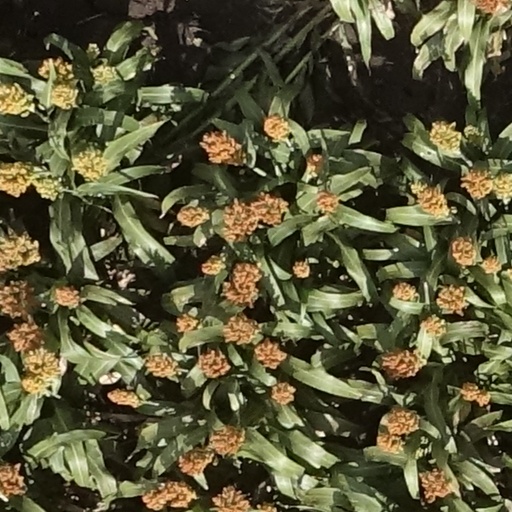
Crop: sorghum